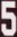
Number: 5